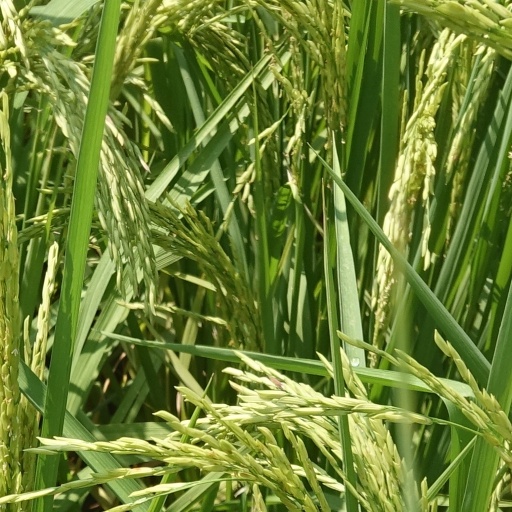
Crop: rice